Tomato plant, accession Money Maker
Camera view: vertical (180 deg); turntable rotation: 270 degrees
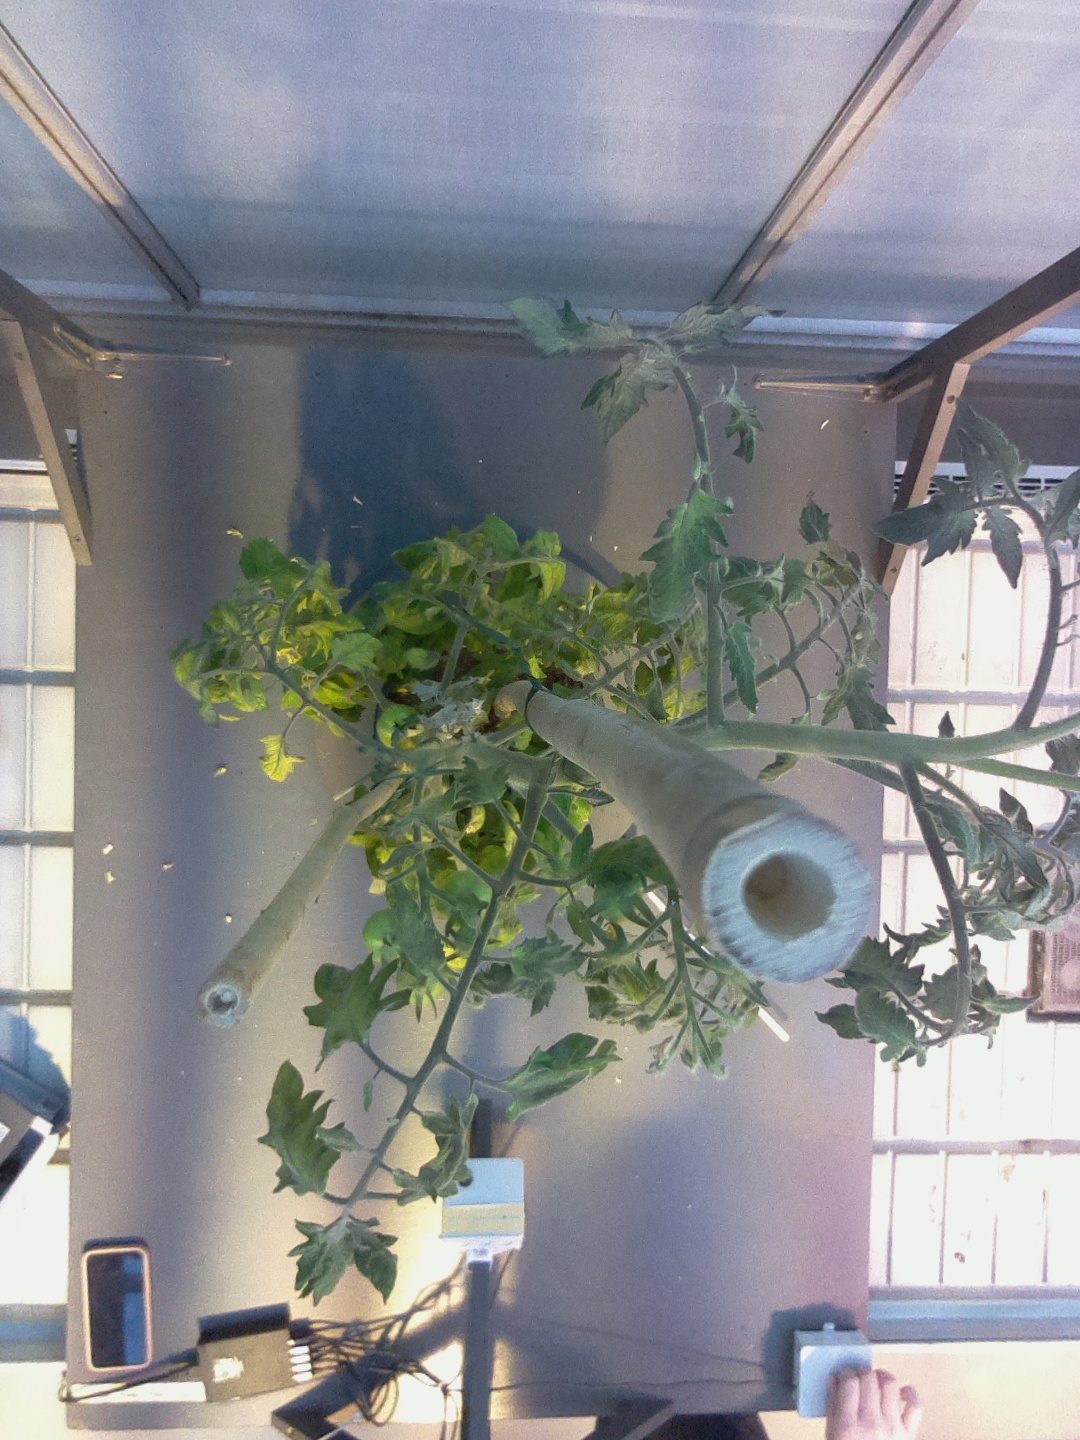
BBCH growth stage 72: 20%-30% of final fruit size